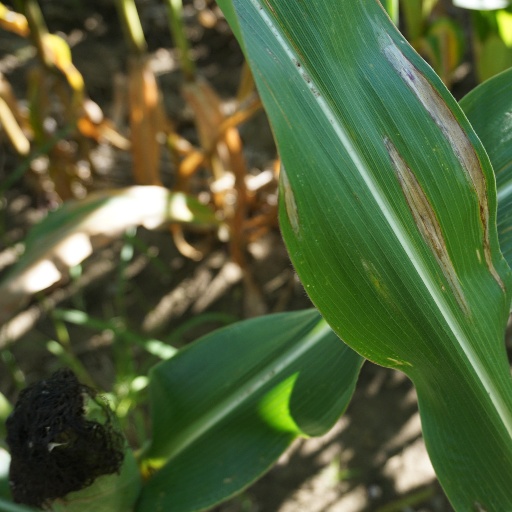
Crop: maize; corn